Polk County, Florida paleontological sites

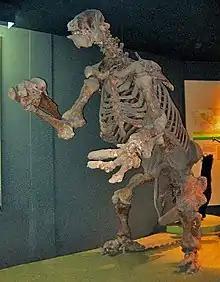
"Eremotherium"

The taxa listed within this article were compiled from numerous collections within Paleobiology Database . authorized by John Alroy, Ph.D. Further documentation on these genera and species are available.